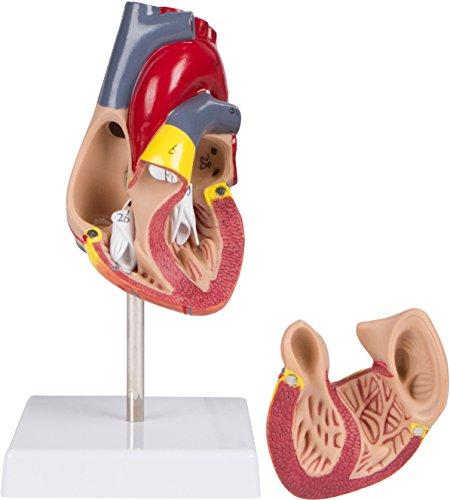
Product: Trademark Innovations 4.3" 2-Piece Human Heart Model Life Size
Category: Home & Kitchen | Home Décor | Home Décor Accents | Collectible Figurines
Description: Life size HEART-MODEL that comes with a mounting base.
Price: $22.99
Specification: ProductDimensions:4.4x4.4x9.2inches|ItemWeight:1pounds|ShippingWeight:1.1pounds(Viewshippingratesandpolicies)|DomesticShipping:ItemcanbeshippedwithinU.S.|InternationalShipping:ThisitemcanbeshippedtoselectcountriesoutsideoftheU.S.LearnMore|ASIN:B071KL6R2D|Itemmodelnumber:HEART-MODEL|Manufacturerrecommendedage:14yearsandup